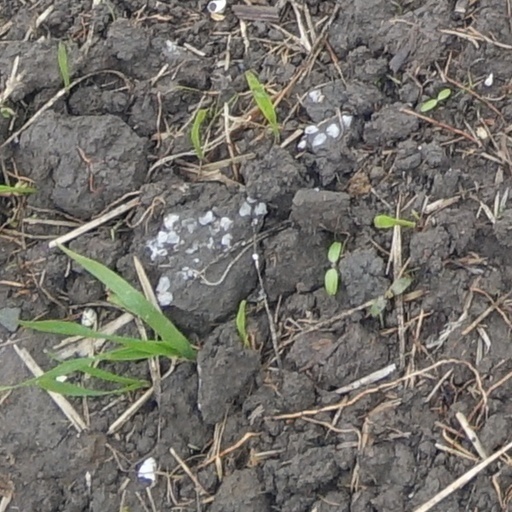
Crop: wheat